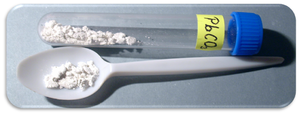
Le carbonate de plomb(II), ou simplement carbonate de plomb, est un composé inorganique de formule PbCO₃.